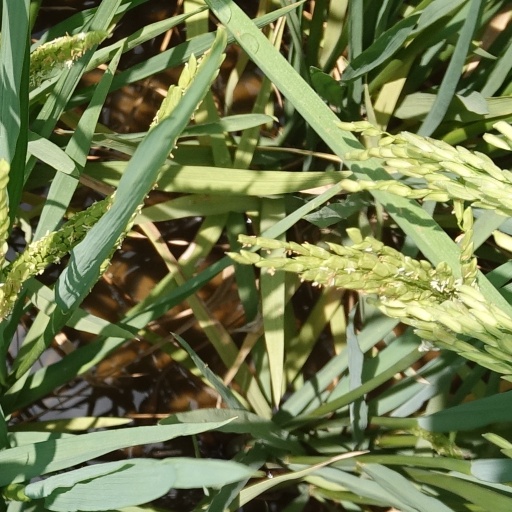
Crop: rice